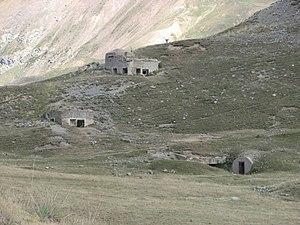
L'avant-poste du Col-des-Fourches est une petite position fortifiée de la Seconde Guerre mondiale située dans les Alpes-Maritimes, entre Saint-Étienne-de-Tinée et le col de la Bonette, à proximité immédiate du village militaire abandonné des Fourches.